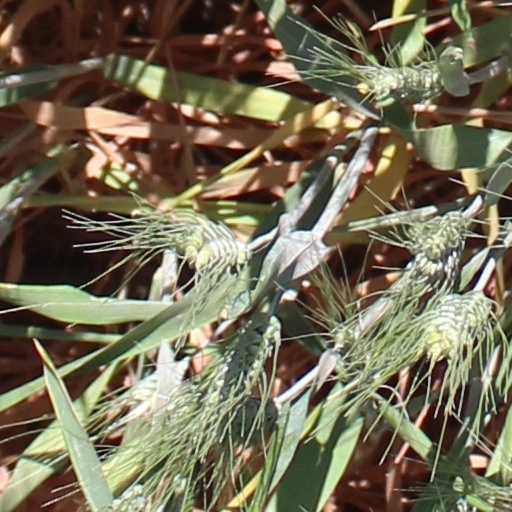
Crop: wheat